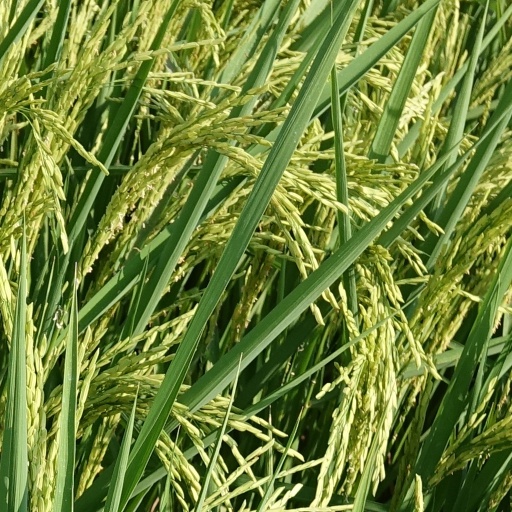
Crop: rice